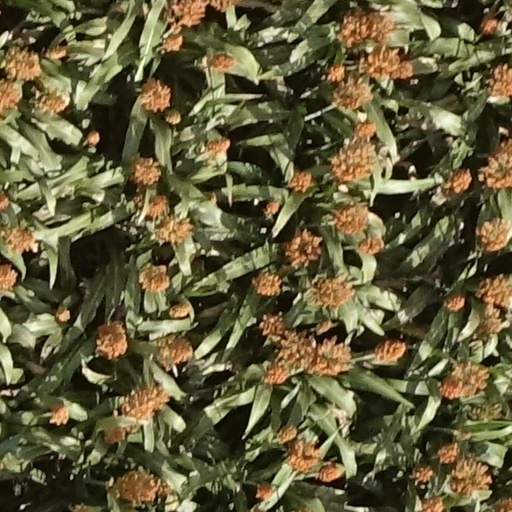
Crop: sorghum